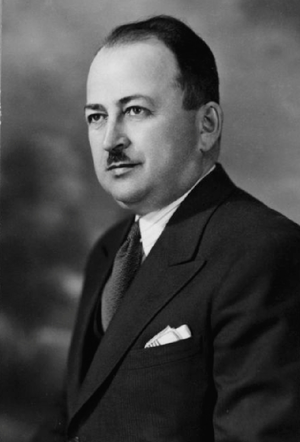
Georges-Étienne Dansereau est un homme politique québécois et ancien député libéral de la circonscription d'Argenteuil de 1935 à 1948.
Argenteuil est une circonscription électorale provinciale du Québec. Elle est située dans la région administrative des Laurentides.